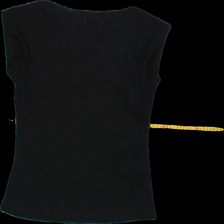
View: back
Type: Blouse
Category: Ladies
Brand: Not Applicable
Colors: Black
Material: 60%polyester 32%cotton 8%spandex
Pattern: Plain
Cut: Regular, C-collar
Size: L
Season: All
Trend: No trend
Stains: No
Price range: <50
Recommended usage: Export